Portorož

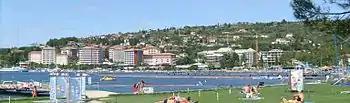
Portorož

Portorož belongs to the coastal municipality of Piran, located in the southwest of the Gulf of Trieste (at the northernmost point of the Adriatic Sea) between the boundaries of Italy to the north and Croatia to the south. Part of Portorož are the streets Fiesa and Pacug. In the southern part near the salt pans there are some old salt warehouses, on the hill of Crocebianca (Beli Križ), there is a viewpoint over the Portorož bay and the Radio Capodistria antenna.